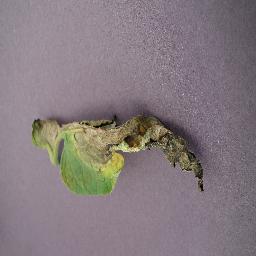
Label: Tomato___Late_blight